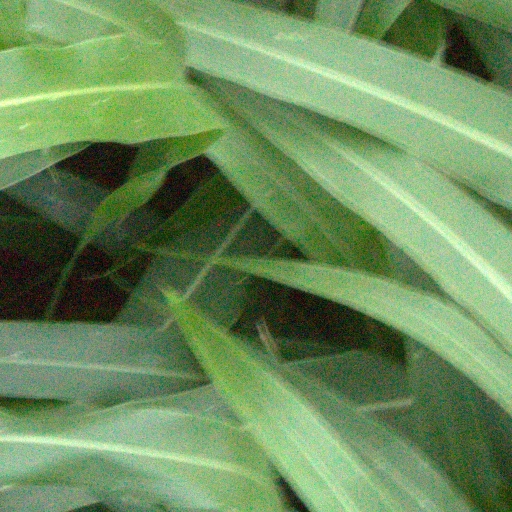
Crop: sorghum